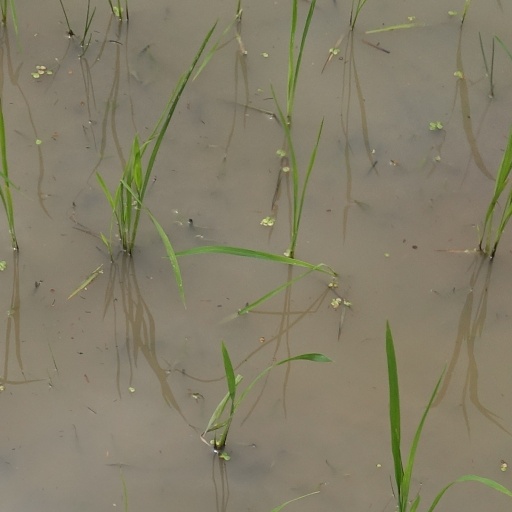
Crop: rice